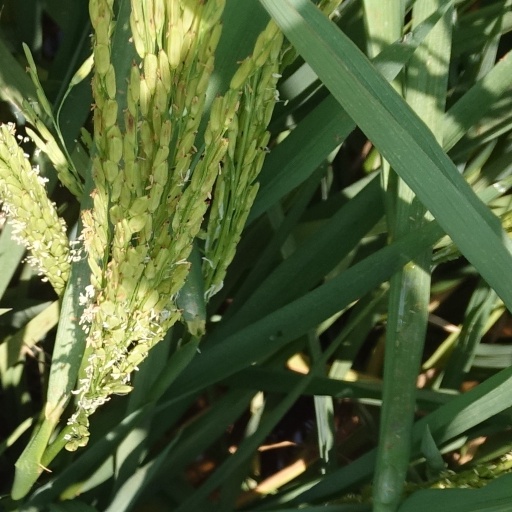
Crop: rice